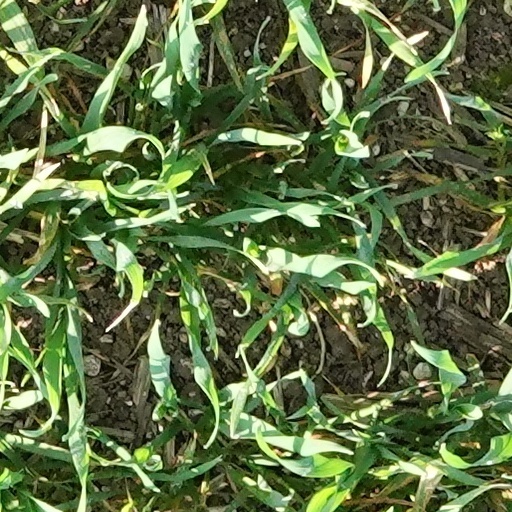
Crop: wheat